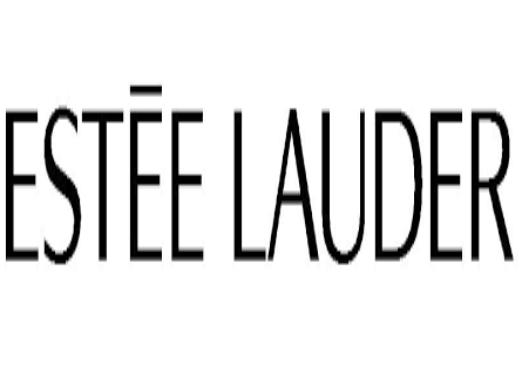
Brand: Estee Lauder
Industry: Necessities